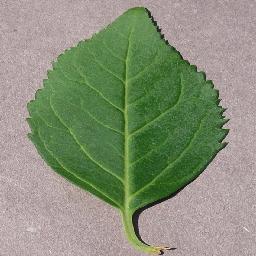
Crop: cherry
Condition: (including_sour)_healthy